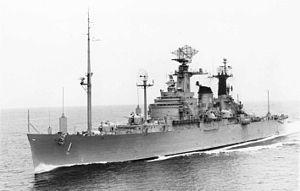
L'USS Northampton est un croiseur lourd de classe Oregon City construit pour l'United States Navy pendant la Seconde Guerre mondiale.